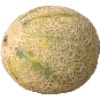
Label: cantaloupe